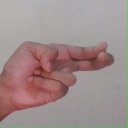
अक्षर: ह